Cash crop

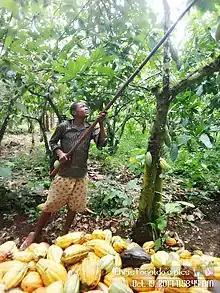
A farmer harvesting pods from a cacao tree ("Theobroma cacao") in Cameroon. Originally native to South America, cacao has become an important cash crop in West Africa, which grows around 70% of the world's supply of cocoa beans.

Issues involving subsidies and trade barriers on such crops have become controversial in discussions of globalization. Many developing countries take the position that the current international trade system is unfair because it has caused tariffs to be lowered in industrial goods while allowing for low tariffs and agricultural subsidies for agricultural goods. This makes it difficult for a developing nation to export its goods overseas, and forces developing nations to compete with imported goods which are exported from developed nations at artificially low prices. The practice of exporting at artificially low prices is known as dumping, and is illegal in most nations. Controversy over this issue led to the collapse of the Cancún trade talks in 2003, when the Group of 22 refused to consider agenda items proposed by the European Union unless the issue of agricultural subsidies was addressed.